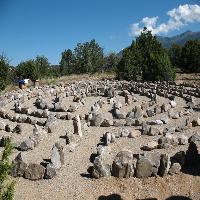
Weather: sun or clear